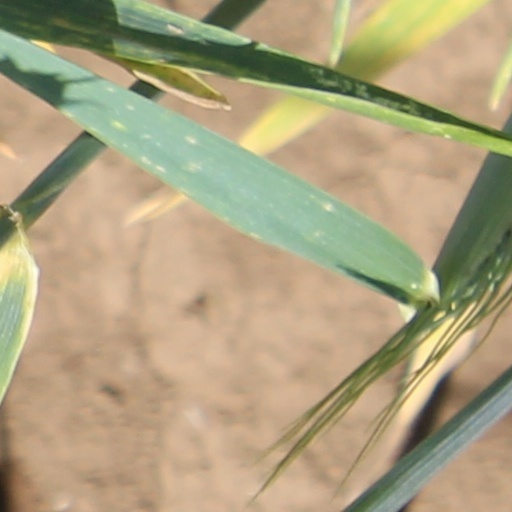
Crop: wheat